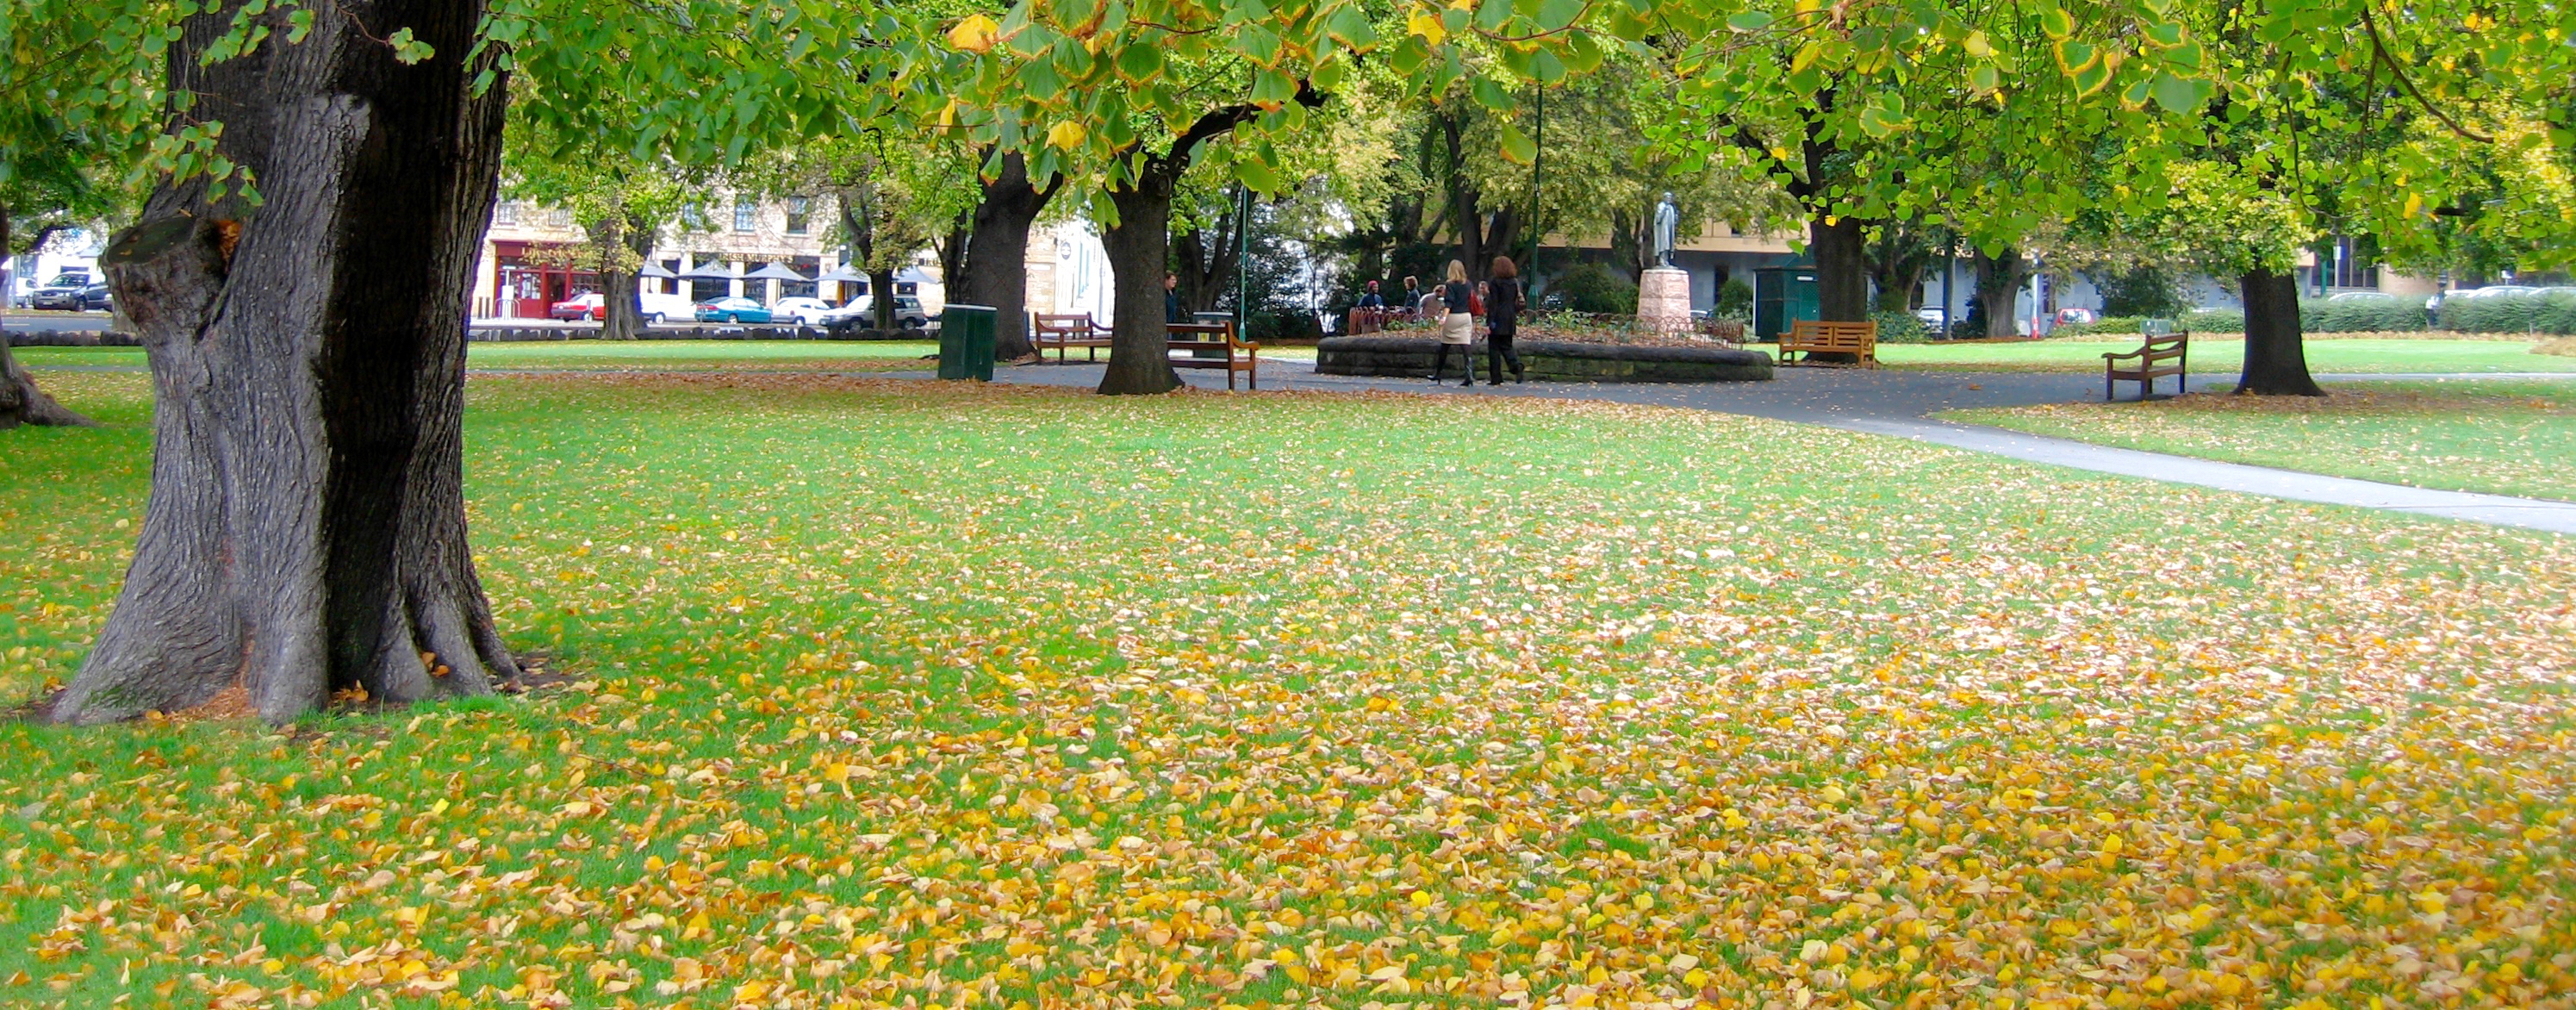
autumn, green, gold, landscape, trees, grass, tree, flower, leaf, flora, spring, park, meadow, lawn, garden, plant, wildflower, recreation, grove, botanical garden, grass family